Jia Ruskaja

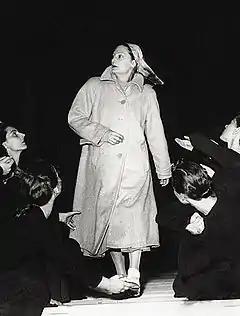
Jia Ruskaja during the rehearsal of "Medea" in the 1950s.

Jia Ruskaja (born Evgeniya Fyodorovna Borisenko, Russian: Евгения Фёдоровна Борисенко; 6 January 1902 – 19 April 1970) was a Russian dancer and choreographer who established the National Dance Academy of Italy. Her stage name "Jia Ruskaja", which means "I am Russian", was used for the first time by Anton Giulio Bragaglia.